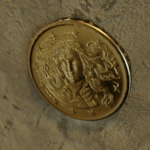
Coin value: 10cents
Country: it
Edition: standard